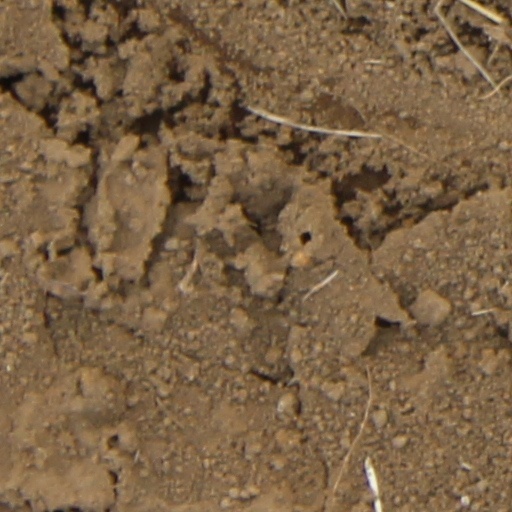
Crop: wheat